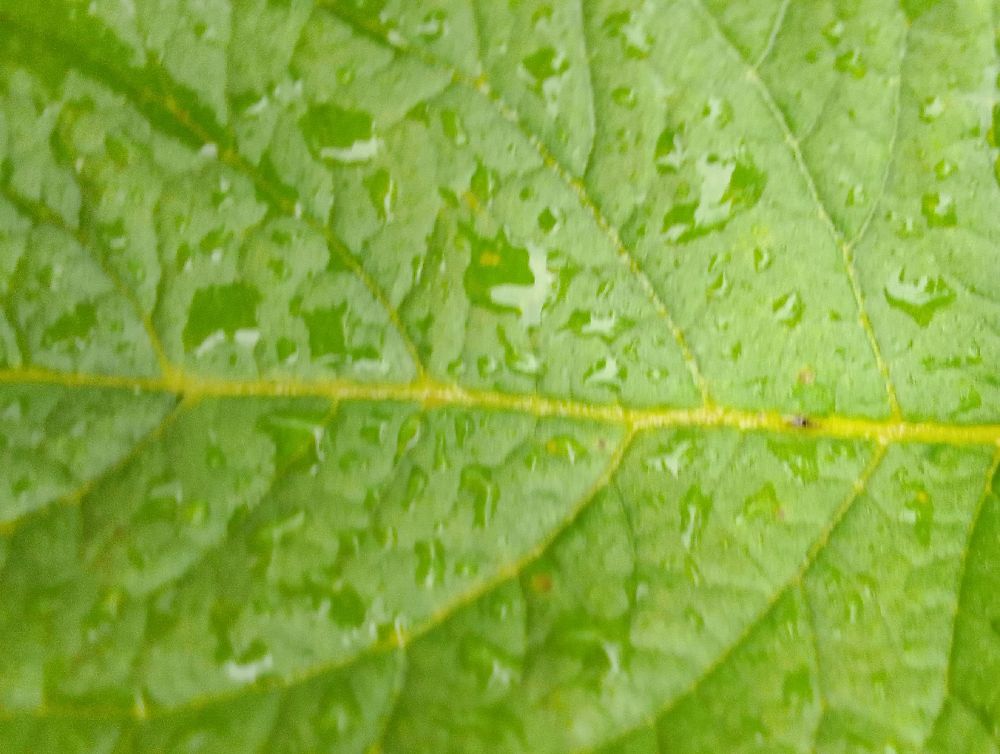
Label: Healthy